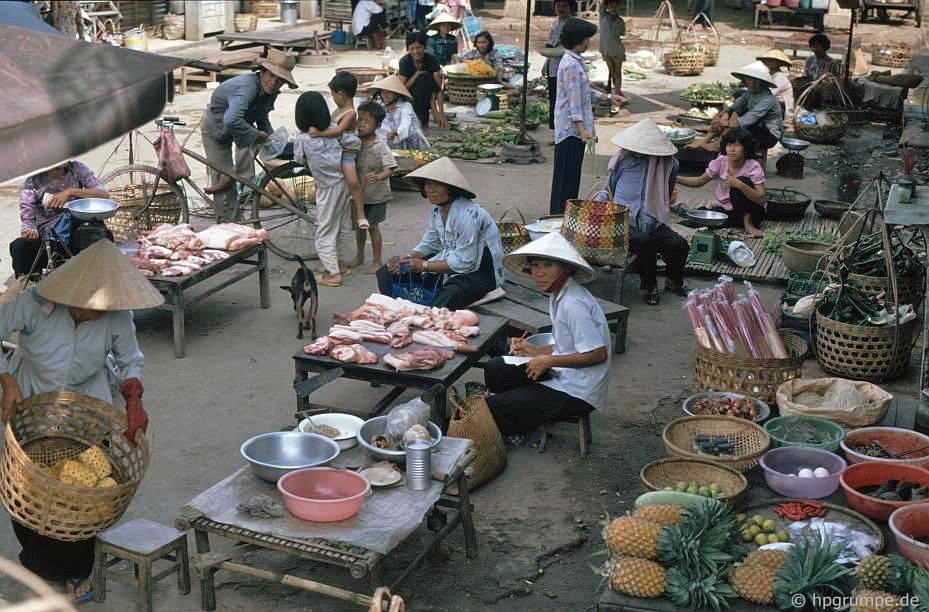
có những sạp hàng đang được bày bán ở trong khu chợ